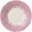
Label: plate